Boeing XB-39 Superfortress

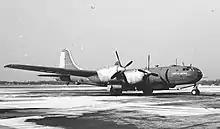
General Motors modified B-29 to use Allison V-3420 engines

Fisher finally focused again on the B-39. The first flight of the B-39 was made on 9 December 1944 at Cleveland, Ohio. The initial flight tests of the B-39, without turbosuperchargers installed, were impressive. However, the B-39 program was by now seriously delayed, and the flawed R-3350 B-29s had already been rushed into combat in June 1944.